Brit HaKanaim

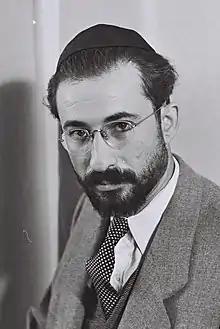
Rabbi Shlomo Lorincz, upon his election to the Knesset on 30 December 1951

On the evening of May 14, 1948, "the sovereignty of the State of Israel was solemnly proclaimed during a ceremony at the Tel Aviv museum – a true crowning achievement of the Zionist movement half a century after its founding congress". Within hours of the public reading of the Declaration of Independence by the prime minister of the Provisional government David Ben Gurion, "the new Jewish state was recognized by the United States and the Soviet Union". This event generated a real "shock experienced by the orthodox communities". The new state, which professed to be secular, "had promoted a set of principles and ideologies that did not come from the original Jewish sources of Israel. The members of the ultra-Orthodox communities believed that only a Messiah descendant of King David could be the founder of the Jewish sovereign state and the Third Temple, and therefore they regarded the nascent state as the desecration of a long Jewish tradition". The advent of the State of Israel, in fact, brought the main exponents to the top of power of the Zionist movement – primarily Ben Gurion who in 1946 was appointed leader of the international Zionist Organization. Zionism was historically constituted as "a national movement led by Jews that rebelled to the Orthodox leadership and followed the modernisation of Jewish life that began in the 18th century". "European" Jews who aspired to receive a comprehensive, up-to-date education and to exercise modern and worldly professions gradually came out of their closed communities to integrate into surrounding societies. These emancipated and modernized communities in Europe helped shape new forms and expressions of Jewish identity. "The increasingly evident rupture between those Jews and their traditional societies allowed for the creation of different interpretations of the Jewish commandments and new sources of authority". On the other hand, although Zionism recognized the Jewish religion as a fundamental part giving the national identity of Israel, it found himself in the position of "having to challenge not only religious institutions by presenting his national destiny, but also separate to get away from what religiosity symbolized". The national relaunch required a break with the past and an attempt to replace Judaism, a religion identified with a distant past, with "a modern identity based on culture, ethnicity, a historical sense of belonging to the Jewish people and an approach proactive towards the future". On the relationship between religious orthodoxy and Zionism and his political conjugation, Theodor Herzl wrote in his programmatic book "A Jewish State":